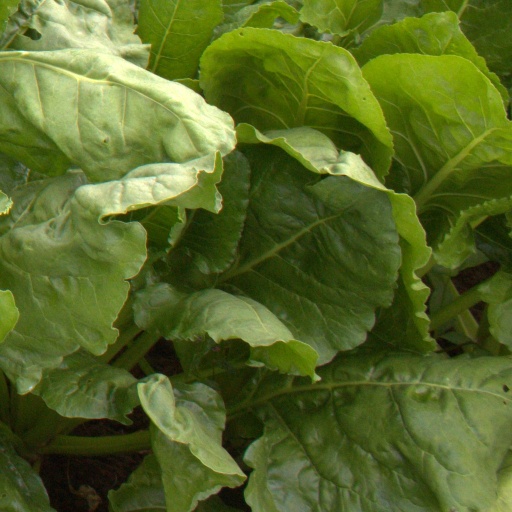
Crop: sugar beet